Teapot Dome scandal

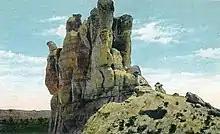
Teapot Dome (including Teapot Rock) around the time of the scandal, depicted in a postcard

To ensure that the Navy would always have enough fuel, President Taft designated several oil-producing areas as naval oil reserves. In 1921, President Harding issued an executive order to transfer control of Teapot Dome Oil Field in Natrona County, Wyoming, and the Elk Hills and Buena Vista Oil Fields in Kern County, California, from the Navy Department to the Department of the Interior. This was not implemented until the next year, when Interior Secretary Fall persuaded Navy Secretary Edwin C. Denby to implement the order.